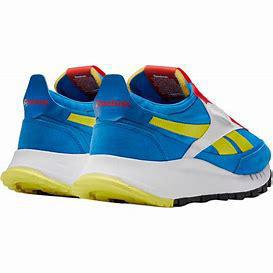
Brand: Reebok
Model: Cl Legacy